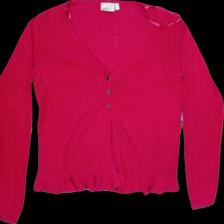
View: front
Type: Cardigan
Category: Ladies
Brand: Isolde
Colors: Pink
Material: 100%cotton
Size: S
Trend: No trend
Stains: No
Price range: <50
Recommended usage: Export